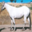
Label: horse